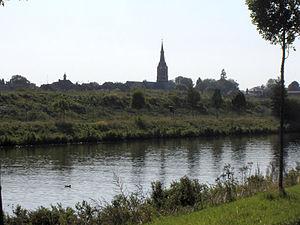
Bousbecque est une commune française située dans le département du Nord, en région Hauts-de-France. Elle fait partie de la Métropole européenne de Lille.